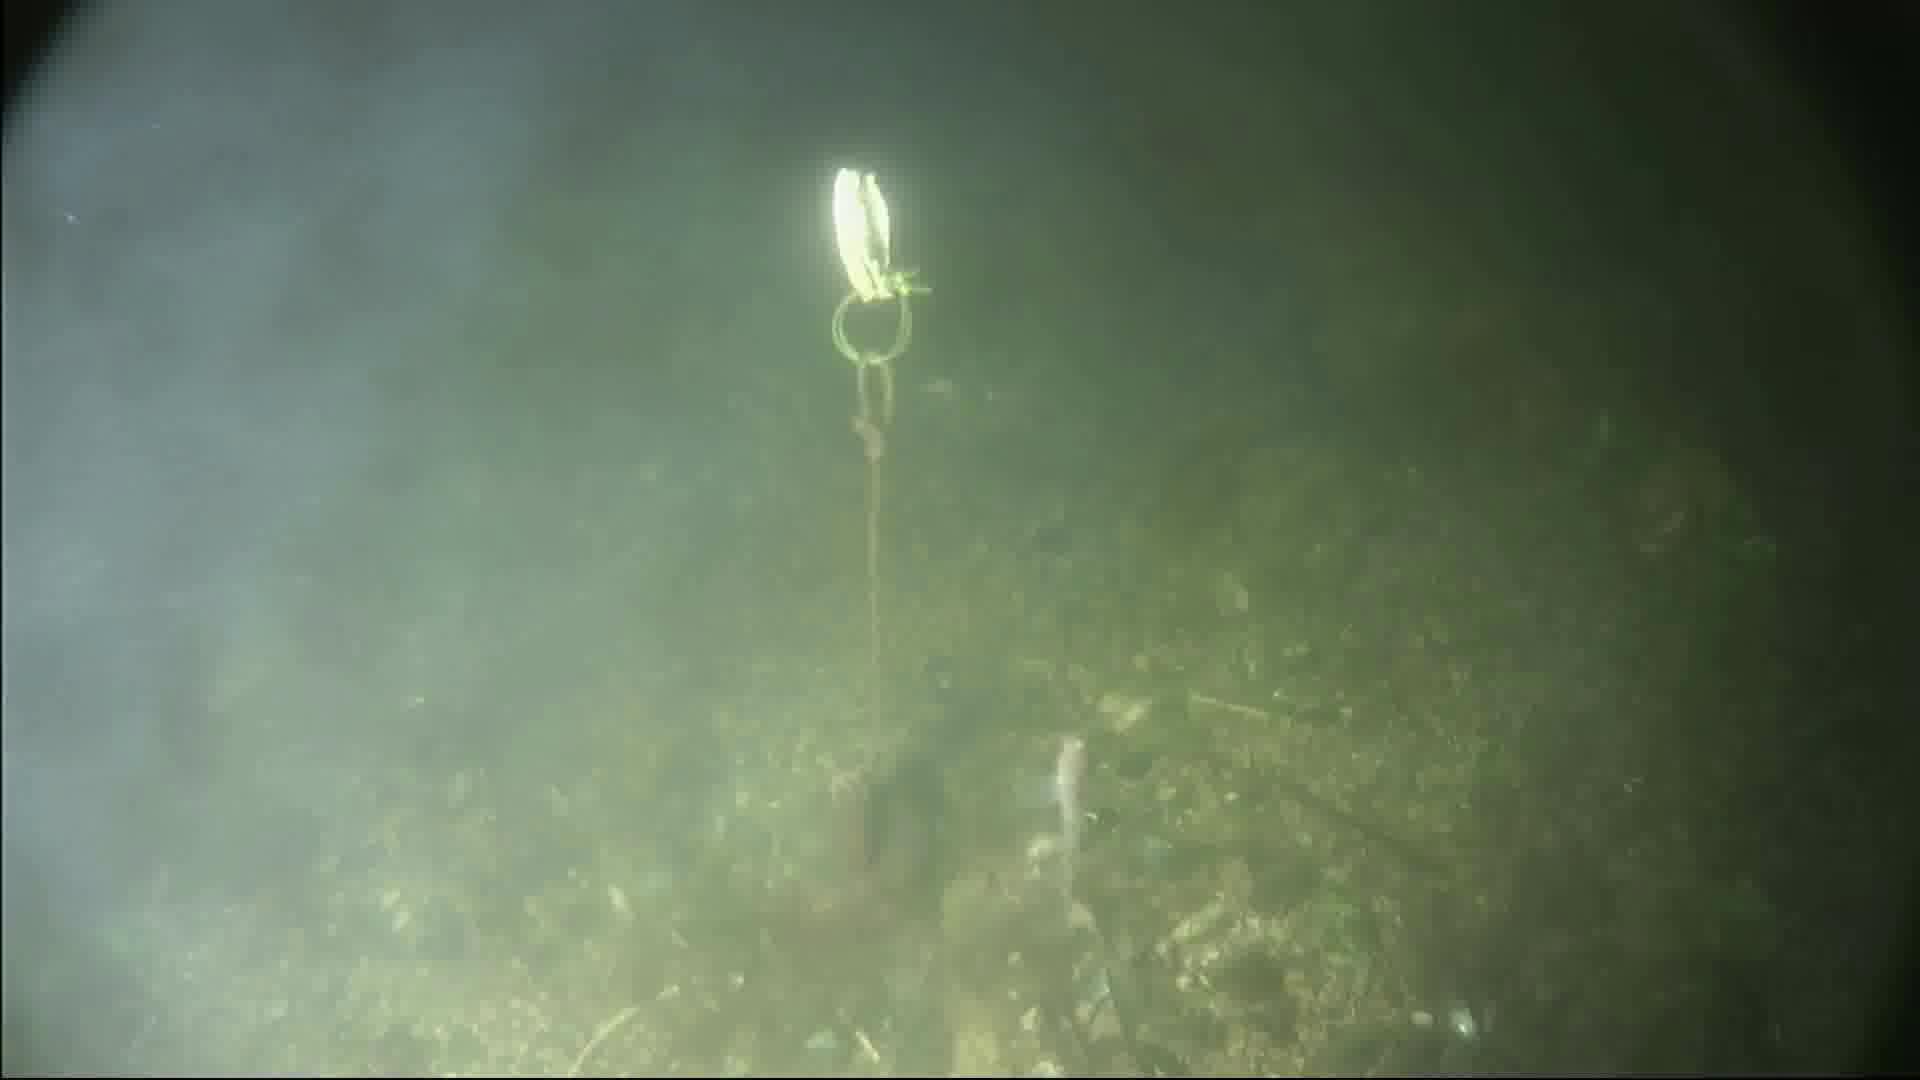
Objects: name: small_fish
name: crab